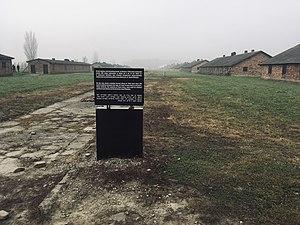
Resre du pavillon d'experimentation de Josef Menggele à Auschwitz ( Birkenau)
L’expérimentation médicale nazie désigne les expériences médicales pratiquées en vertu de l'idéologie nazie par des médecins SS sur des déportés dans les camps de concentration et des instituts scientifiques, ainsi que par la société Ahnenerbe — héritage des ancêtres dont Heinrich Himmler était le président.